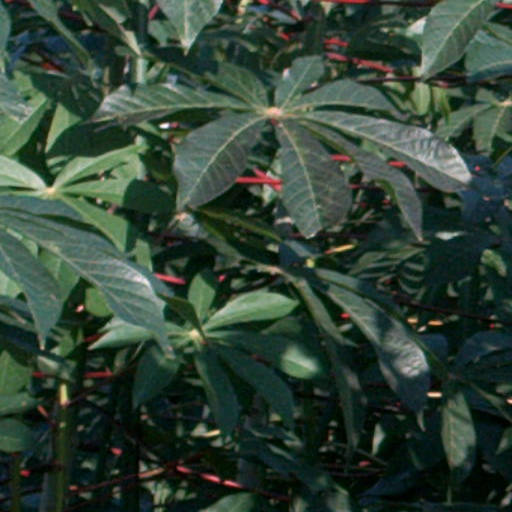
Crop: cassava